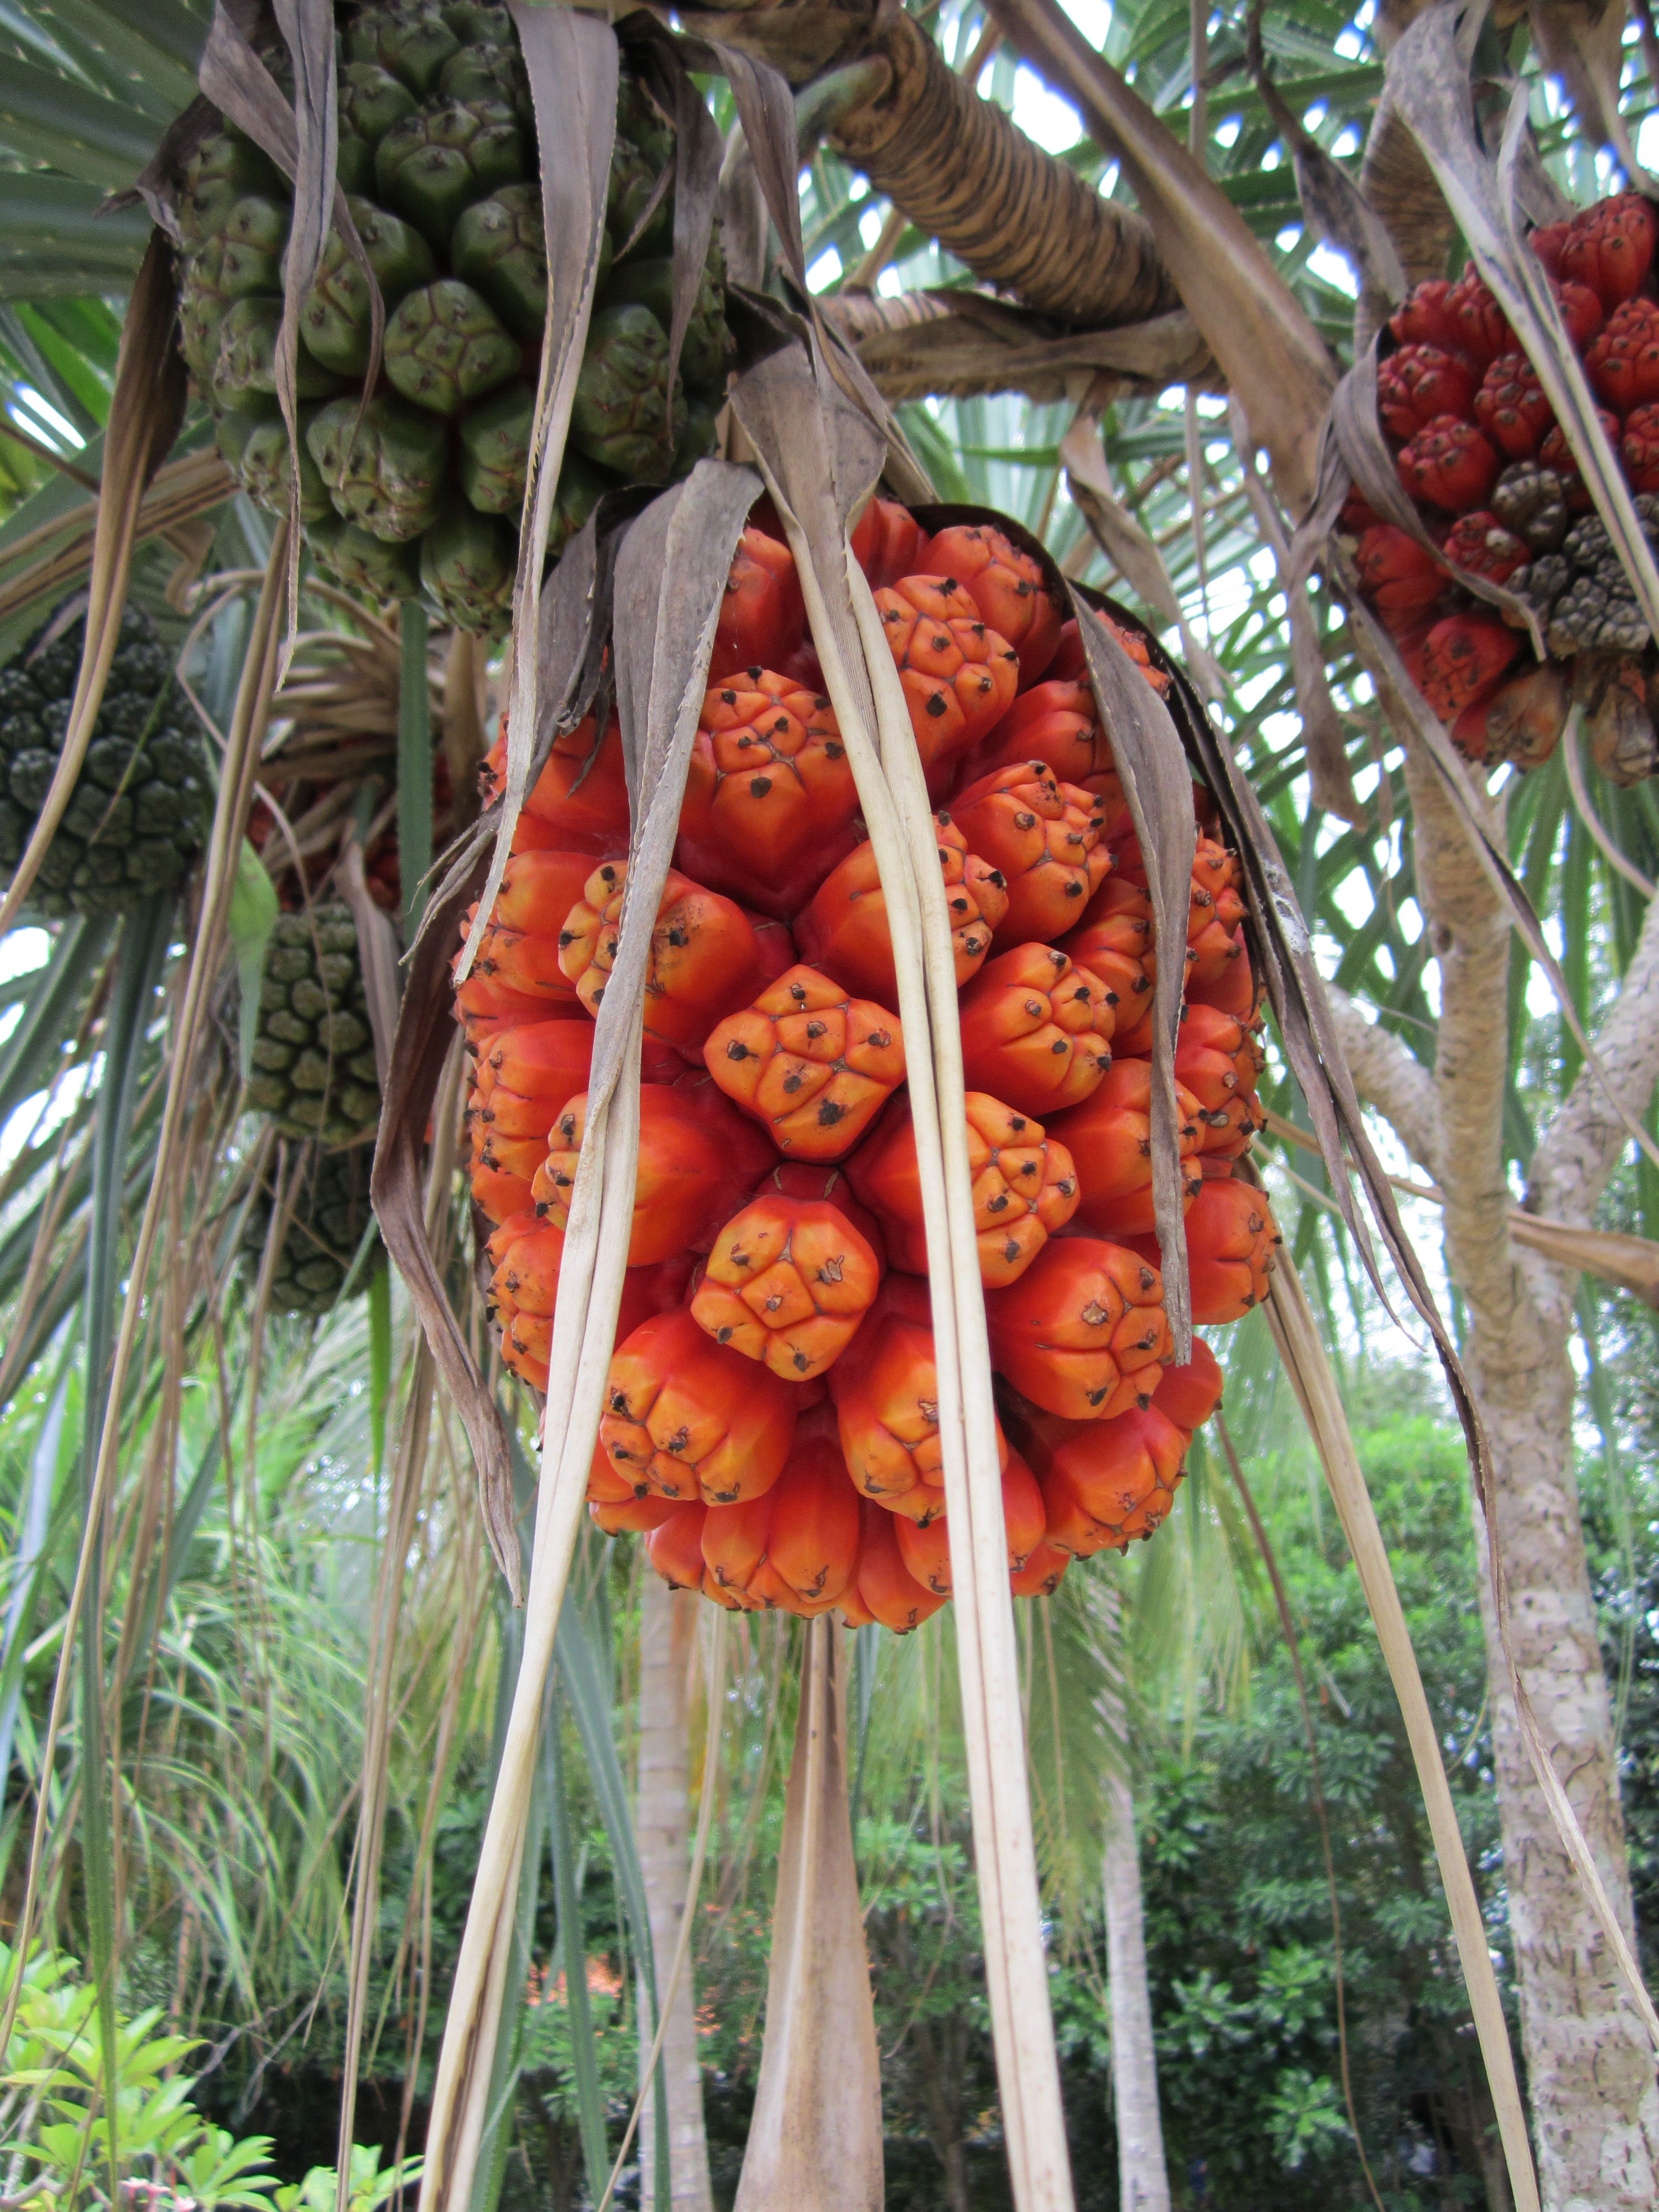
tree, plant, fruit, flower, food, produce, vegetable, tropical, asia, thailand, thai, floristry, flowering plant, phuket, land plant, arecales